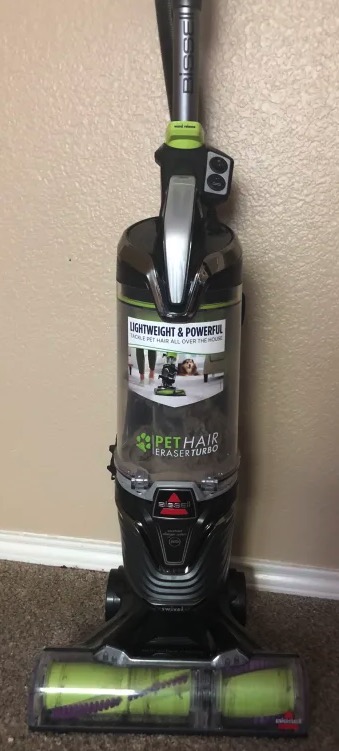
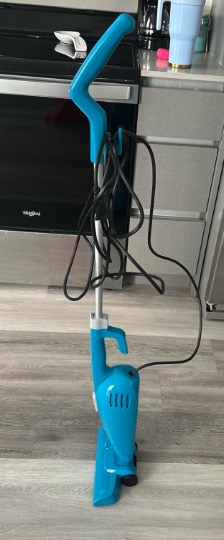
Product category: items_vacuum
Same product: no